Iceberg A-38

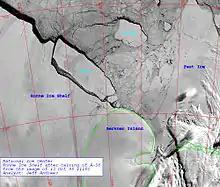
Iceberg A-38 and Berkner Island on 13 October

Iceberg A-38 calved from the Filchner-Ronne Ice Shelf, Antarctica, in October 1998 from a position near to Berkner Island. The calving was caused by stresses imposed on the ice shelf by the Hemmen Ice Rise. The calving was witnessed over a period of decades as inlets in the shelf, which filled with sea ice, snow and small icebergs, gradually grew in size. Two of these inlets, one perpendicular to the front of the ice shelf and one parallel to it, met and led to the formation of A-38. At the point of calving the iceberg was by in size. It was first recognised on 13 October 1998 by United States National Ice Center scientist Mary Keller from imagery provided via the Defense Meteorological Satellite Program, though Glenn Grant and Jeff Otten of the United States Antarctic Program's Palmer Station claimed to have spotted the iceberg the same day. The iceberg carried with it Filchner Station, a German research post, manned only during the summer. The Germans hoped to land on the iceberg to recover equipment from the post during the southern summer of 1998–1999.